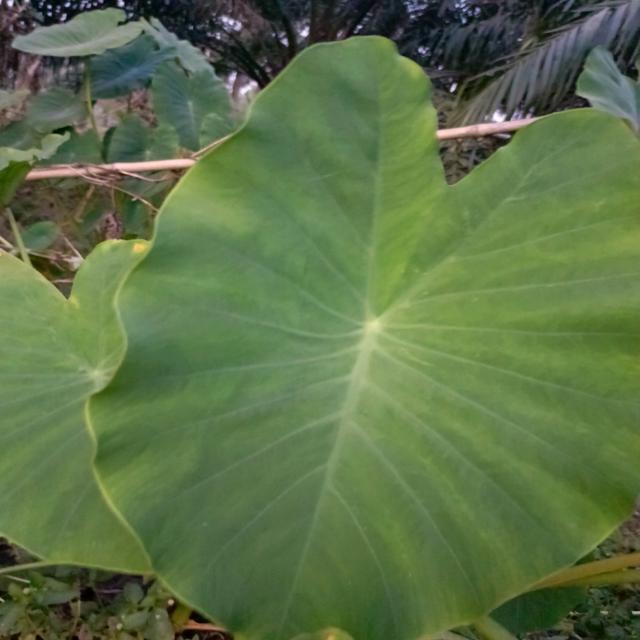
Label: Healthy